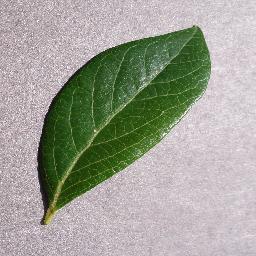
Label: Blueberry___healthy